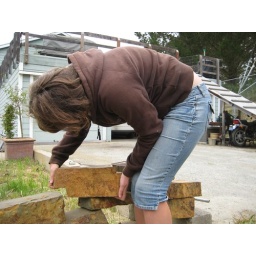
Piper decided that the little wall should be higher, so we brought over more stone and started building up.